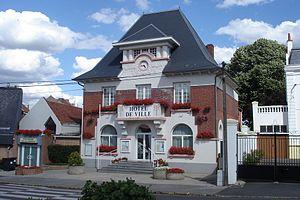
Photo prise par mes soins, il s'agit de la mairie d'Eleu-dit-Leauwette (62300, France).
Éleu-dit-Leauwette est une commune française située dans le département du Pas-de-Calais en région Hauts-de-France.